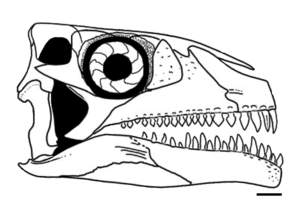
Azendohsaurus est un genre éteint d'archosauromorphes herbivores, du clade des allokotosauriens, inclus dans une famille à laquelle il a donné son nom, les Azendohsauridae. Il a vécu dans ce qui est aujourd'hui le Maroc, où il a été découvert dans des sédiments du Trias supérieur, datant d'il y a environ 230 Ma.